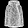
Label: Coat